Feria de La Línea

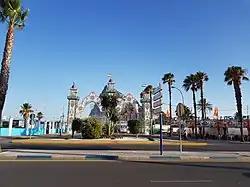

The Feria de La Línea, (Fair of La Línea in English) also known as La Salvaora or La Velada is a Feria (festival) and one of the most important celebrations in the Spanish municipality of La Línea de la Concepción.